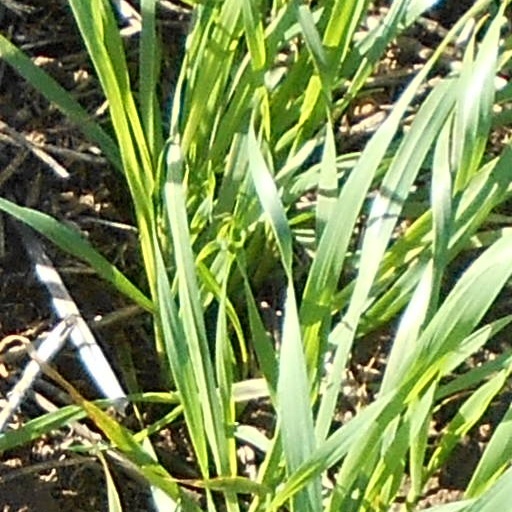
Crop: wheat